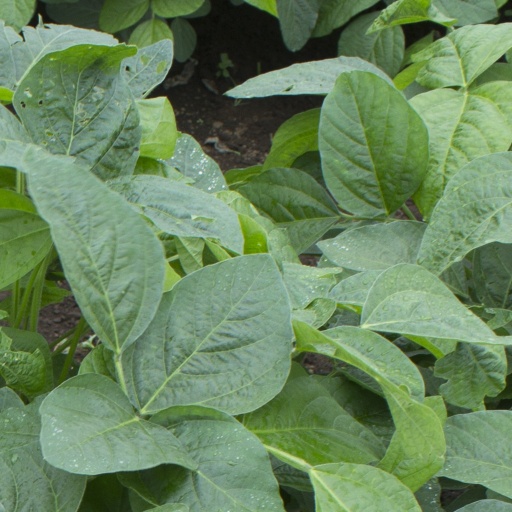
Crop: soybean